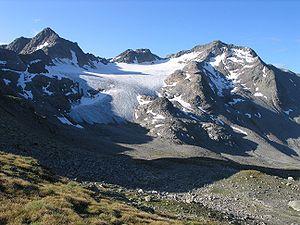
Le Piz Sesvenna est un sommet de la chaîne de Sesvenna en Suisse. Il culmine à 3 204 mètres d'altitude.